2006–07 Calgary Flames season

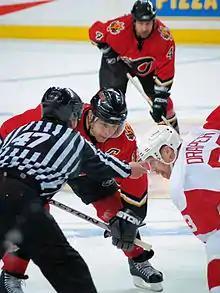
Jarome Iginla and Kris Draper taking a faceoff in game 4 of the Conference Quarterfinal.

A January crash proved that the Flames were unable to live up to the pre-season hype. Hoping to rejuvenate the team, GM Sutter orchestrated a trade with the Los Angeles Kings to bring Craig Conroy back to the team. However, there was a lack of passion even after the mid-season shake-up. The Flames struggled to an eighth-place finish in the Western Conference, having to stave off a furious challenge for the final playoff spot by Colorado. The Flames entered the 2007 Stanley Cup Playoffs with a first-round match-up against the Detroit Red Wings, falling in six games to the Red Wings.